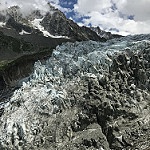
Label: glacier